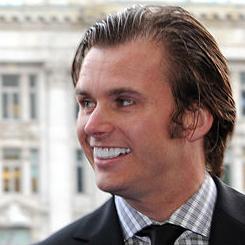
Age: 31